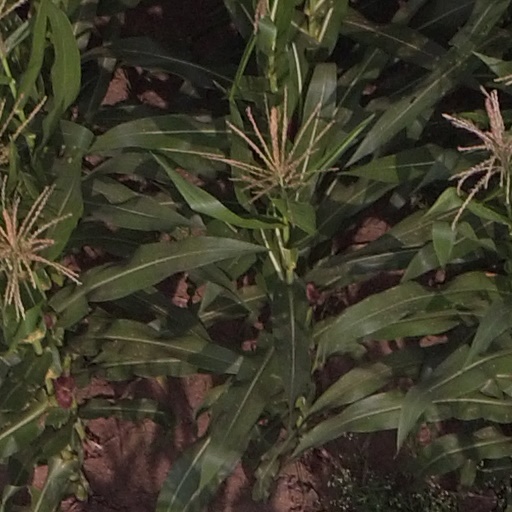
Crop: maize; corn